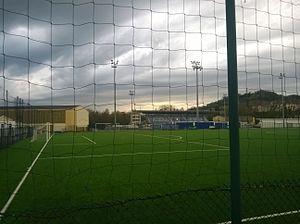
Terrain d'entrainement de Vesoul
Le Football Club de Vesoul, nommé Vesoul Haute-Saône Football de 2002 à 2014, est un club français de football basé à Vesoul, dans l'Est de la France. Évoluant au stade René-Hologne depuis 1928, le FCV est le principal club de la ville de Vesoul et le plus titré du département de la Haute-Saône.